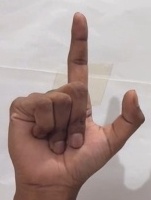
ASL sign: L